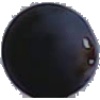
Label: blue_grape